History of the Jews in Switzerland

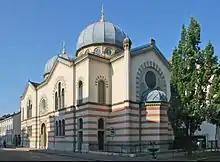
The main synagogue of Basel

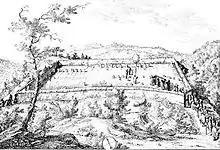
1754 drawing of the Jewish cemetery in Endingen by Johann Caspar Ulrich.

The communities of Porrentruy, Yverdon, Avenches, Davos and Delemont dissolved due to a lack of members.